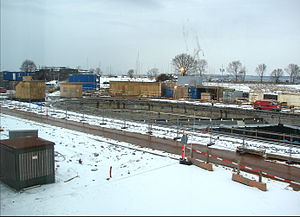
M/S Museet for Søfart / Nyt museum
Museet under ombygning i februar 2013 i den nye underjordiske bygning.
M/S Museet for Søfart er et landsdækkende specialmuseum, der behandler Danmarks søfart fra 1400-tallet til i dag.